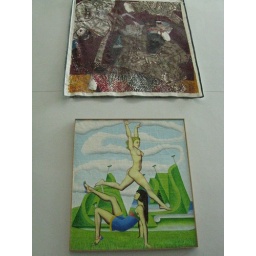
Art in AUT library building